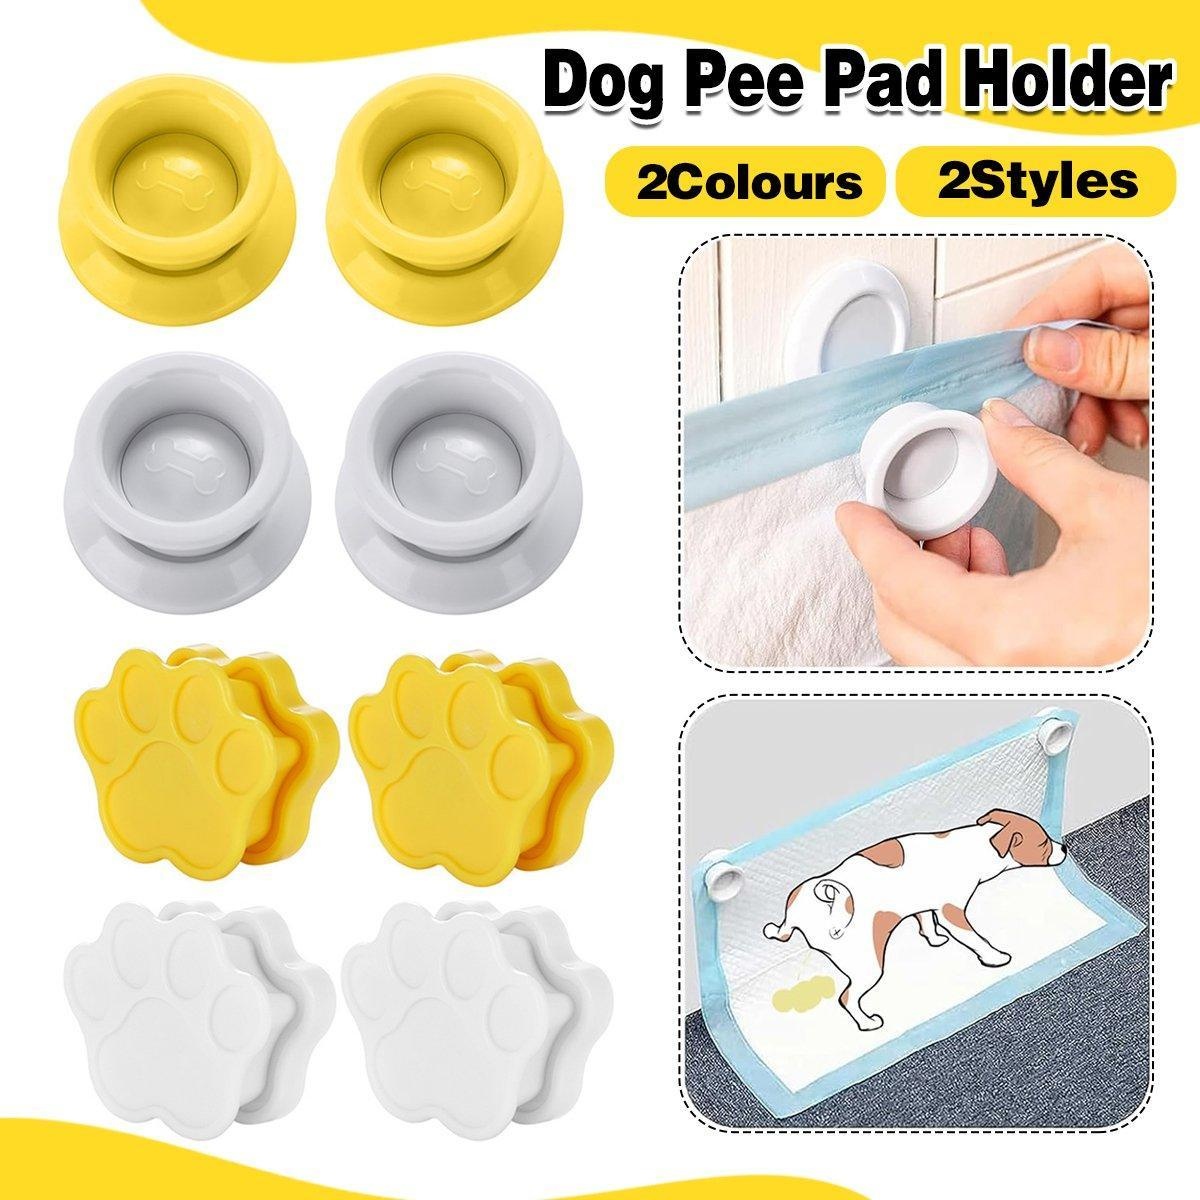
2pcs Dog Pee Pad Holder Wall Mounted Pet Urine Pad Grip Strong Adhesive Non Slip
Keep your dog's pee pads securely in place with these durable and reusable pad holder clips. These clips are designed to make cleaning easier by preventing the pads from slipping or being torn. Perfect for any surface, they are easy to install and provide a firm hold. Features Strong Suction: High magnet suction ensures the clips stay in place and do not fall off easily. Easy to Use: Simple to operate with a one-stick, one-suction mechanism. Durable and Reusable: Made from strong, durable materials for long-lasting use. Versatile Design: Suitable for various surfaces and can be used for multiple purposes. Specifications Material: High-quality plastic with strong magnets Size: Round Clip: 4.6cm (1.81 inches) diameter Paw Clip: 4.5cm x 3.3cm (1.77 inches x 1.29 inches) Colour: Available in Yellow and White Package Includes 2x Pet Cleaning Pad Holder Clips (choose style: Round or Paw) Note Ensure the area is clean before installation for the best suction. Measure and mark the height and distance on the wall before attaching the clips. Slight colour differences may occur due to different lighting and screen settings. Secure your dog's pee pads with these reliable and easy-to-use holder clips. Shop now to make cleaning easier and more efficient!
Brand: Aimall
Category: Animals & Pet Supplies > Pet Supplies > Pet Training Aids > Pet Training Pad Holders > Wall-Mounted Pad Holders